Fembøring

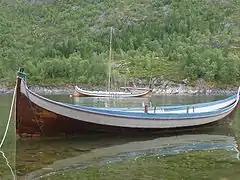
Boat resembling a fembøring on the Vefsna

A fembøring is an open, clinker-built, wooden boat of the Nordland or Åfjord type, with similar proportions and appearance as smaller boats of the type (such as faerings). Fembørings traditionally are constructed of fir or pine, are rowed or sailed, and were used as fishing boats.